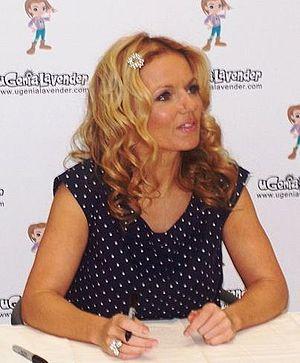
Geraldine Estelle « Geri » Horner alias Geri Horner, née Halliwell le 6 août 1972 à Watford, dans la banlieue de Londres, est une chanteuse, danseuse, auteur-interprète, styliste, écrivain, personnalité de la télévision et actrice anglaise, surtout connue pour être l'un des membres des célèbres Spice Girls. Son surnom y est alors Ginger Spice. Entre 1996 et 1998, les Spice Girls sont considérés comme le plus grand groupe féminin de l'histoire de la musique, avec plus de 86 millions de disques vendus en l'espace de deux albums et dix singles classés numéros un dans le monde.